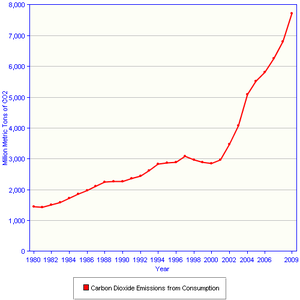
Emission de CO2 en Chine par millions de tonnes de 1980 à 2009.
Une émission de dioxyde de carbone est un rejet de ce gaz dans l'atmosphère terrestre, quelle qu'en soit la source. Le dioxyde de carbone est le deuxième gaz à effet de serre le plus important dans l'atmosphère, après la vapeur d'eau, les deux contribuant respectivement à hauteur de 26 % et 60 % à l'effet de serre.
Le présent article liste les pays du monde par émissions de dioxyde de carbone. Un autre article donne la liste des pays par émissions de dioxyde de carbone par habitant.
La Chine, en forme longue la république populaire de Chine, parfois appelée Chine populaire, est un pays d'Asie de l'Est. Avec plus d'1,4 milliard d'habitants, soit environ un sixième de la population mondiale, elle est le pays le plus peuplé du monde. Elle compte huit agglomérations de plus de dix millions d'habitants, dont la capitale Pékin, Shanghai, Canton, Shenzhen et Chongqing, ainsi que plus de trente villes d'au moins deux millions d'habitants. Avec une superficie de 9 600 000 km² selon l'ONU ou de 9 596 960 km² selon The World Factbook, la Chine est également le plus grand pays d'Asie orientale et le troisième ou quatrième plus grand pays du monde par la superficie. La Chine s'étend des côtes de l'océan Pacifique au Pamir et aux Tian Shan, et du désert de Gobi à l'Himalaya et au nord de la péninsule indochinoise.